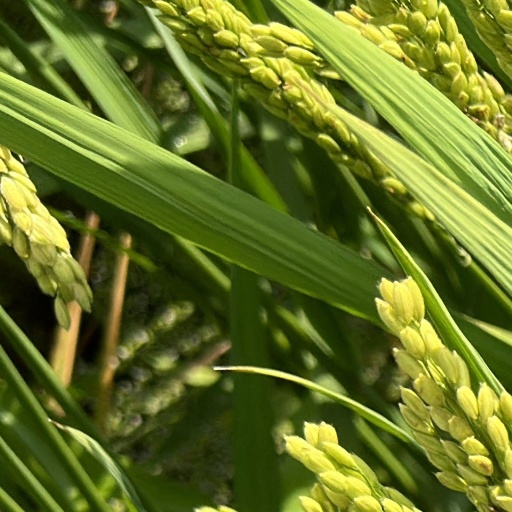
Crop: rice